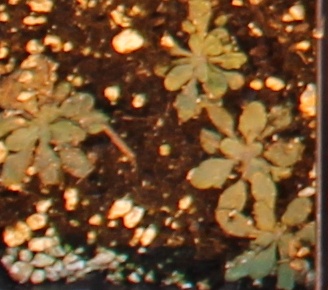
Label: Horseweed